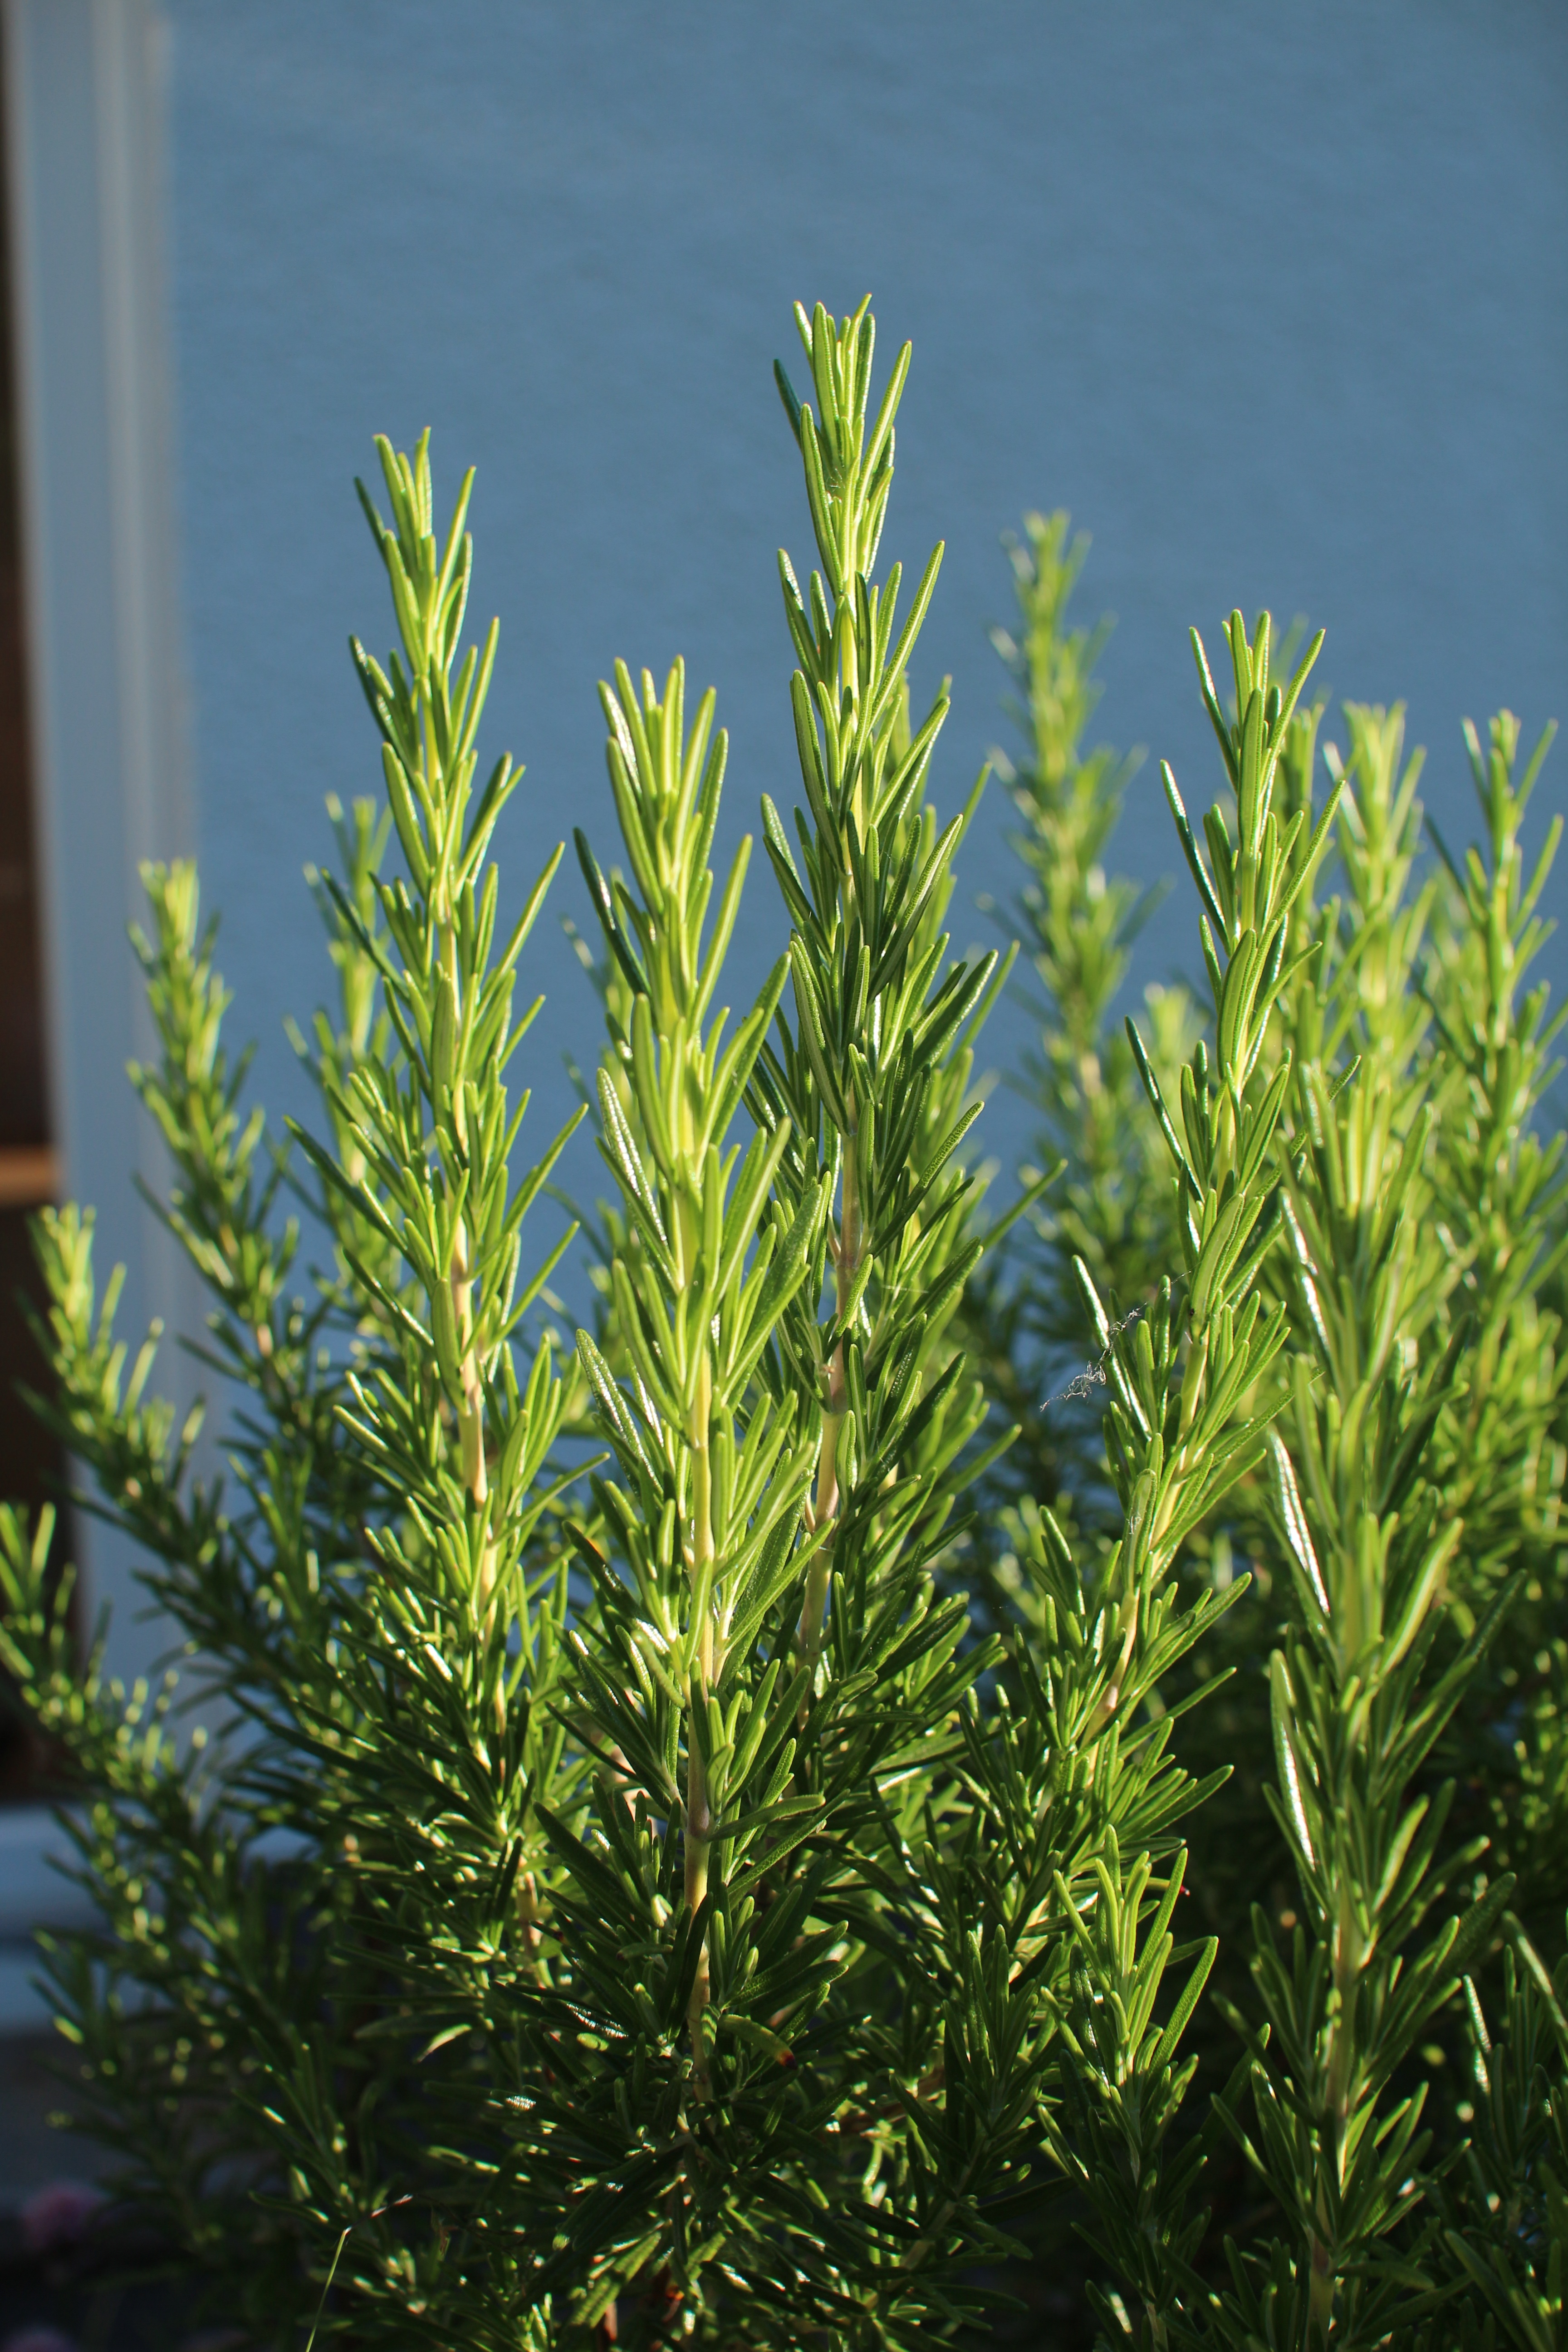
tree, grass, branch, plant, flower, food, green, mediterranean, spice, evergreen, kitchen, botany, garden, cook, conifer, spruce, nutrition, shrub, edible, herbs, ecosystem, rosemary, kitchen spice, mediterranean cuisine, grass family, woody plant, land plant, arecales